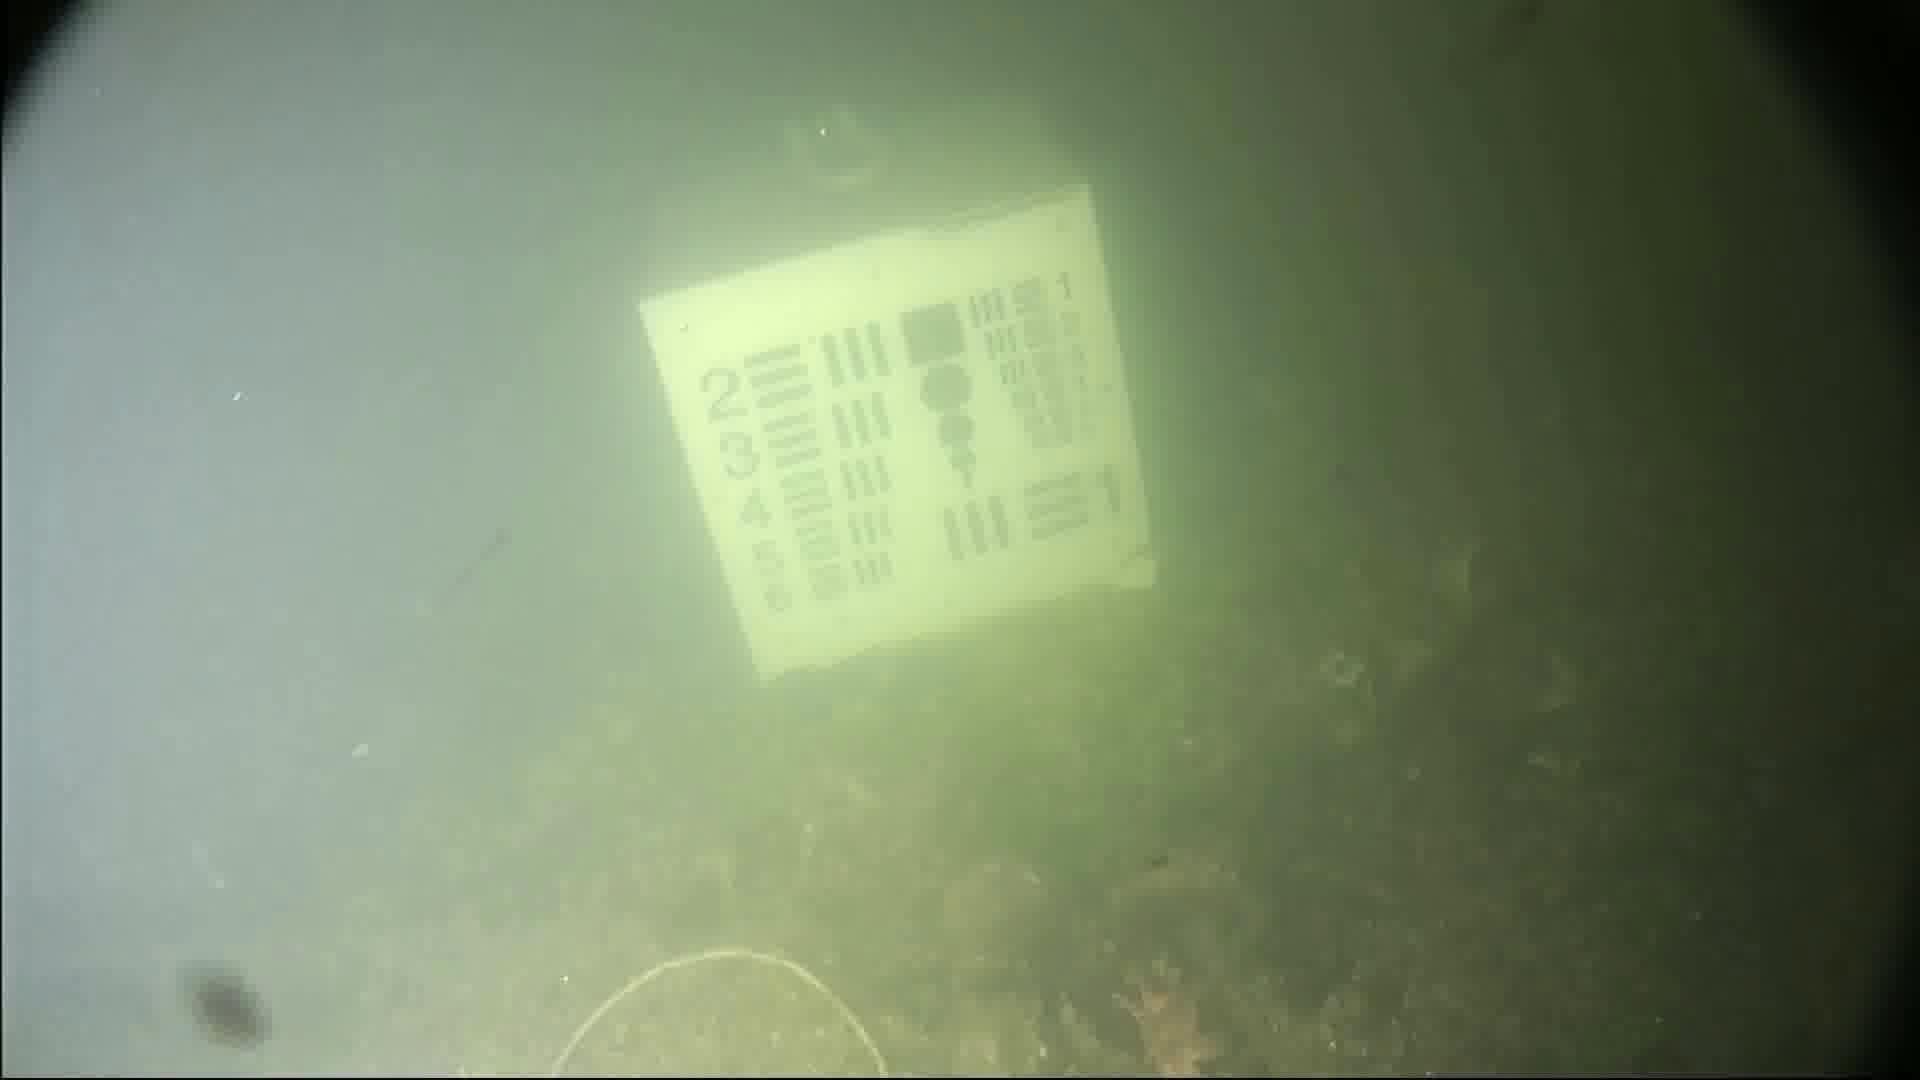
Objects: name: starfish